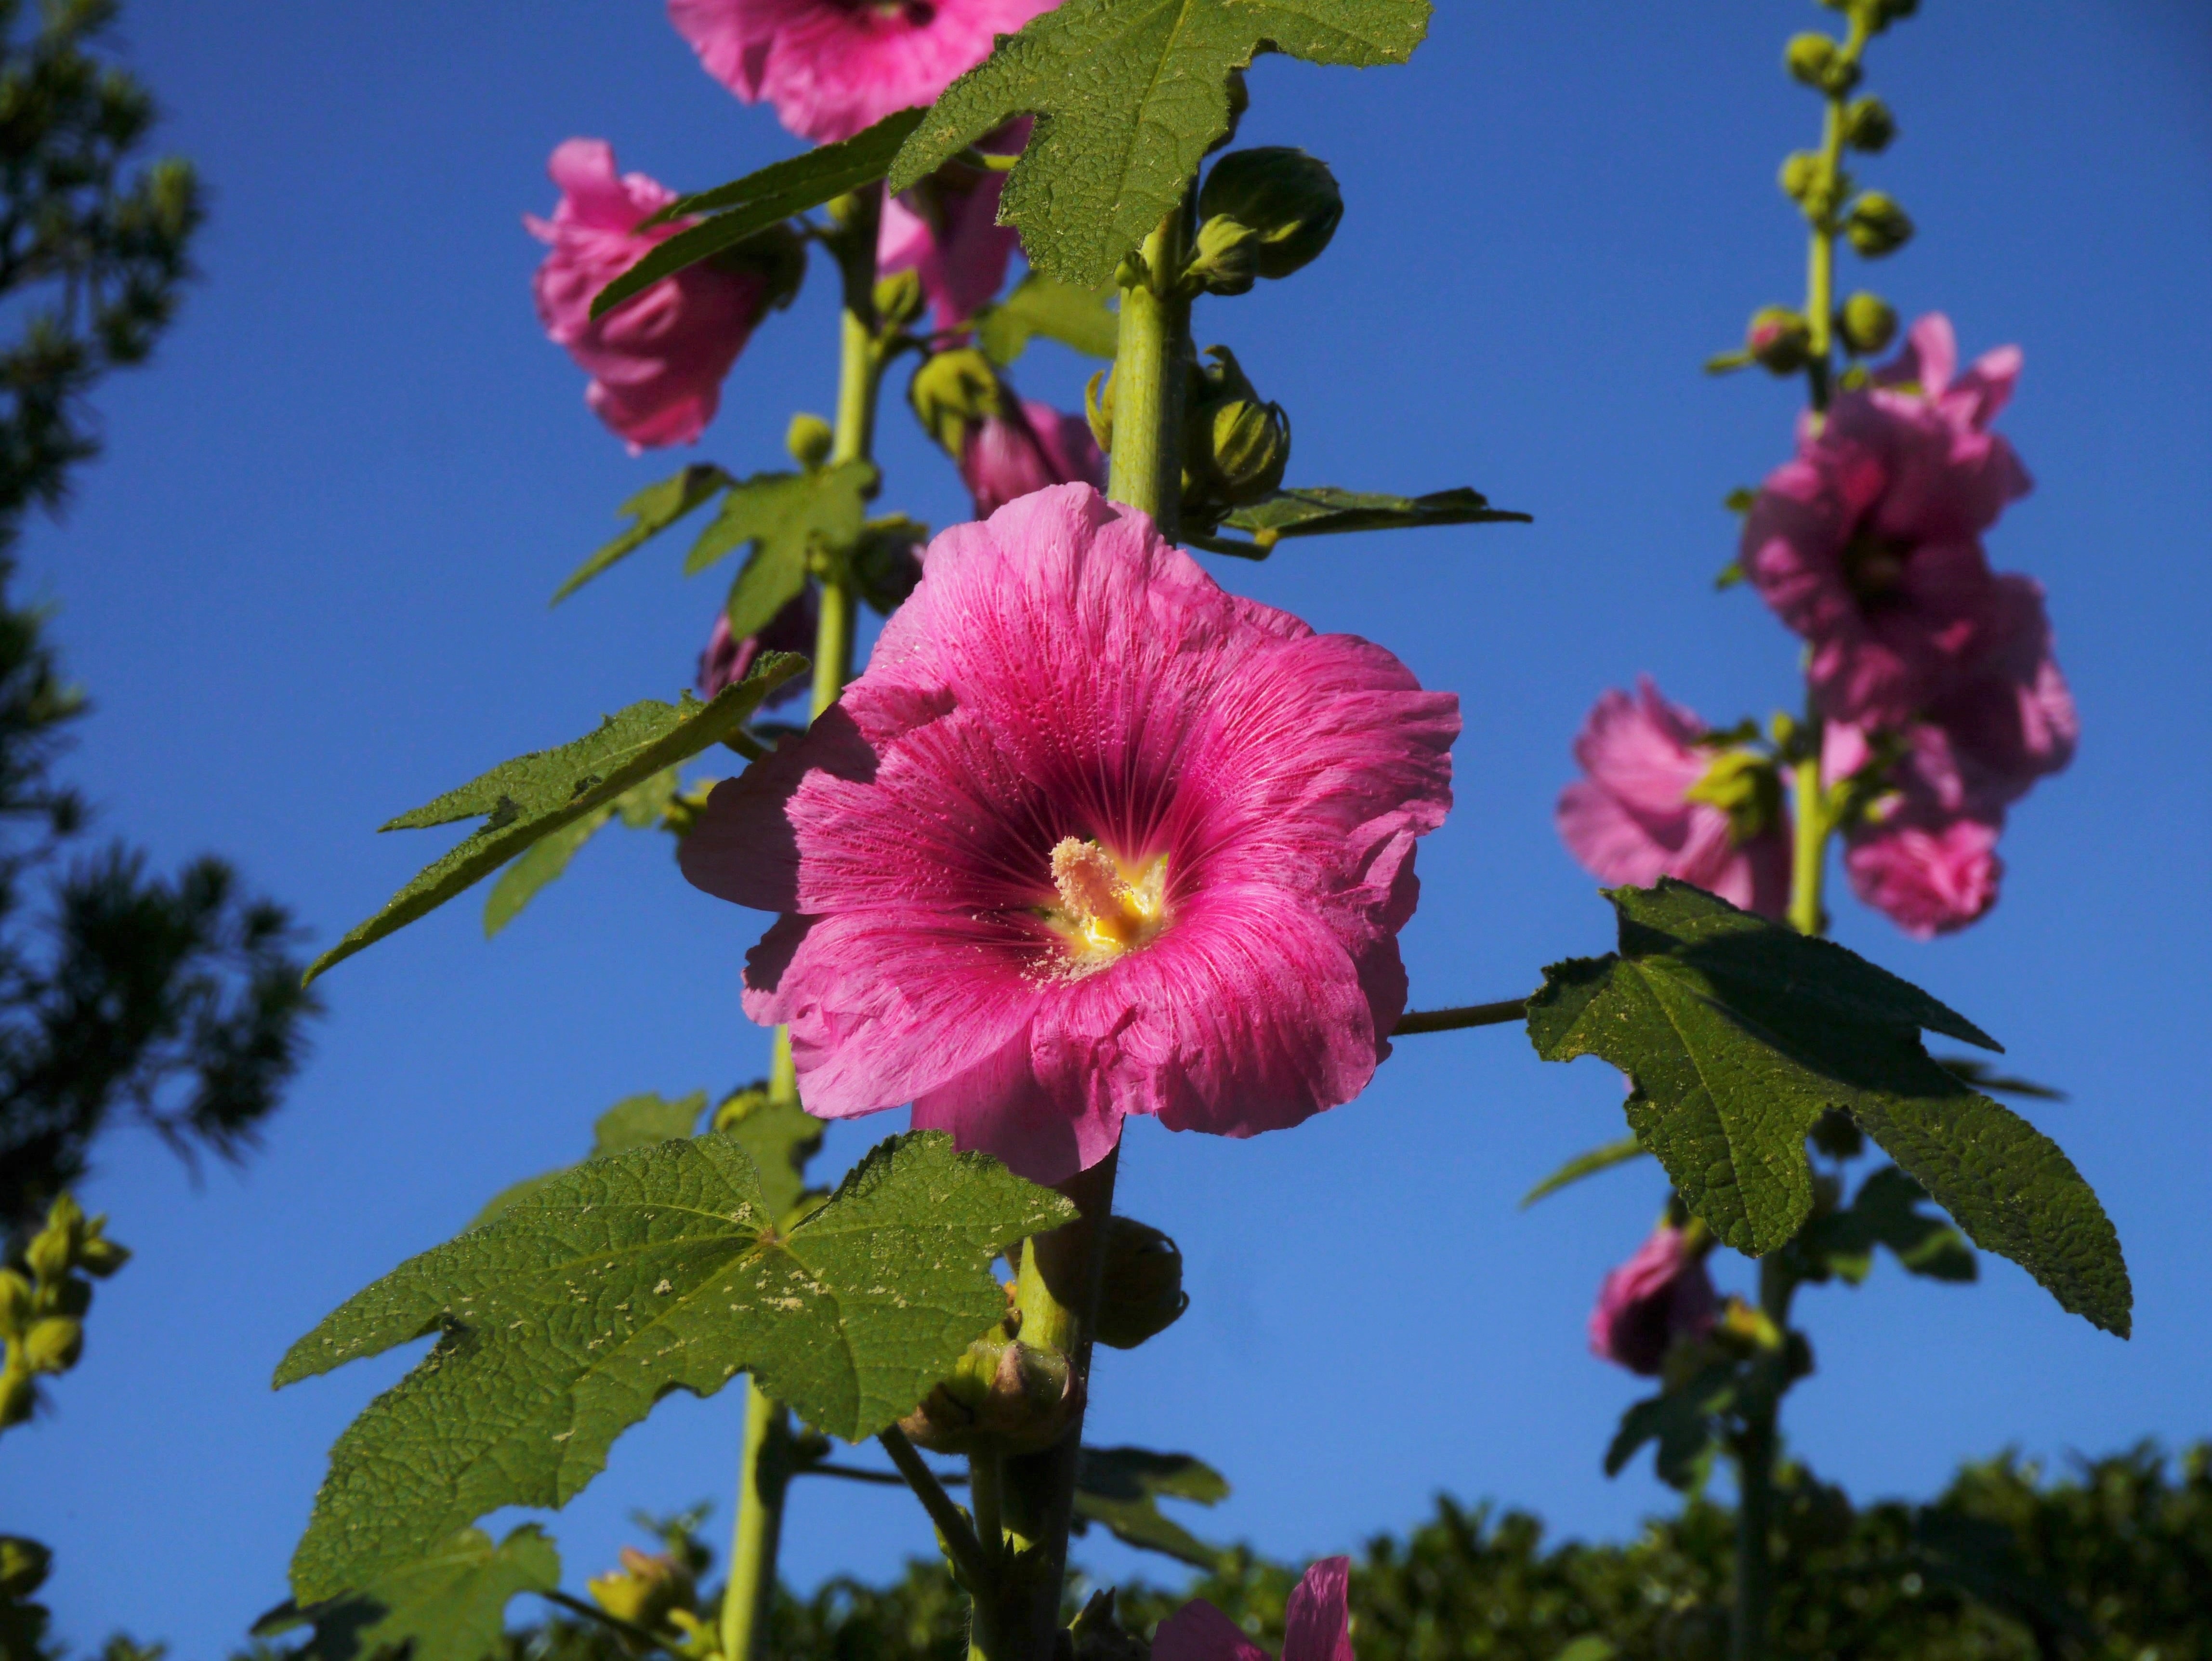
blossom, plant, leaf, flower, petal, green, red, botany, pink, japan, flora, blue sky, wildflower, flowers, shrub, hibiscus, bud, malvales, hollyhocks, otsu park, yokosuka, flowering plant, althaea rosea, hana aoi, annual plant, land plant